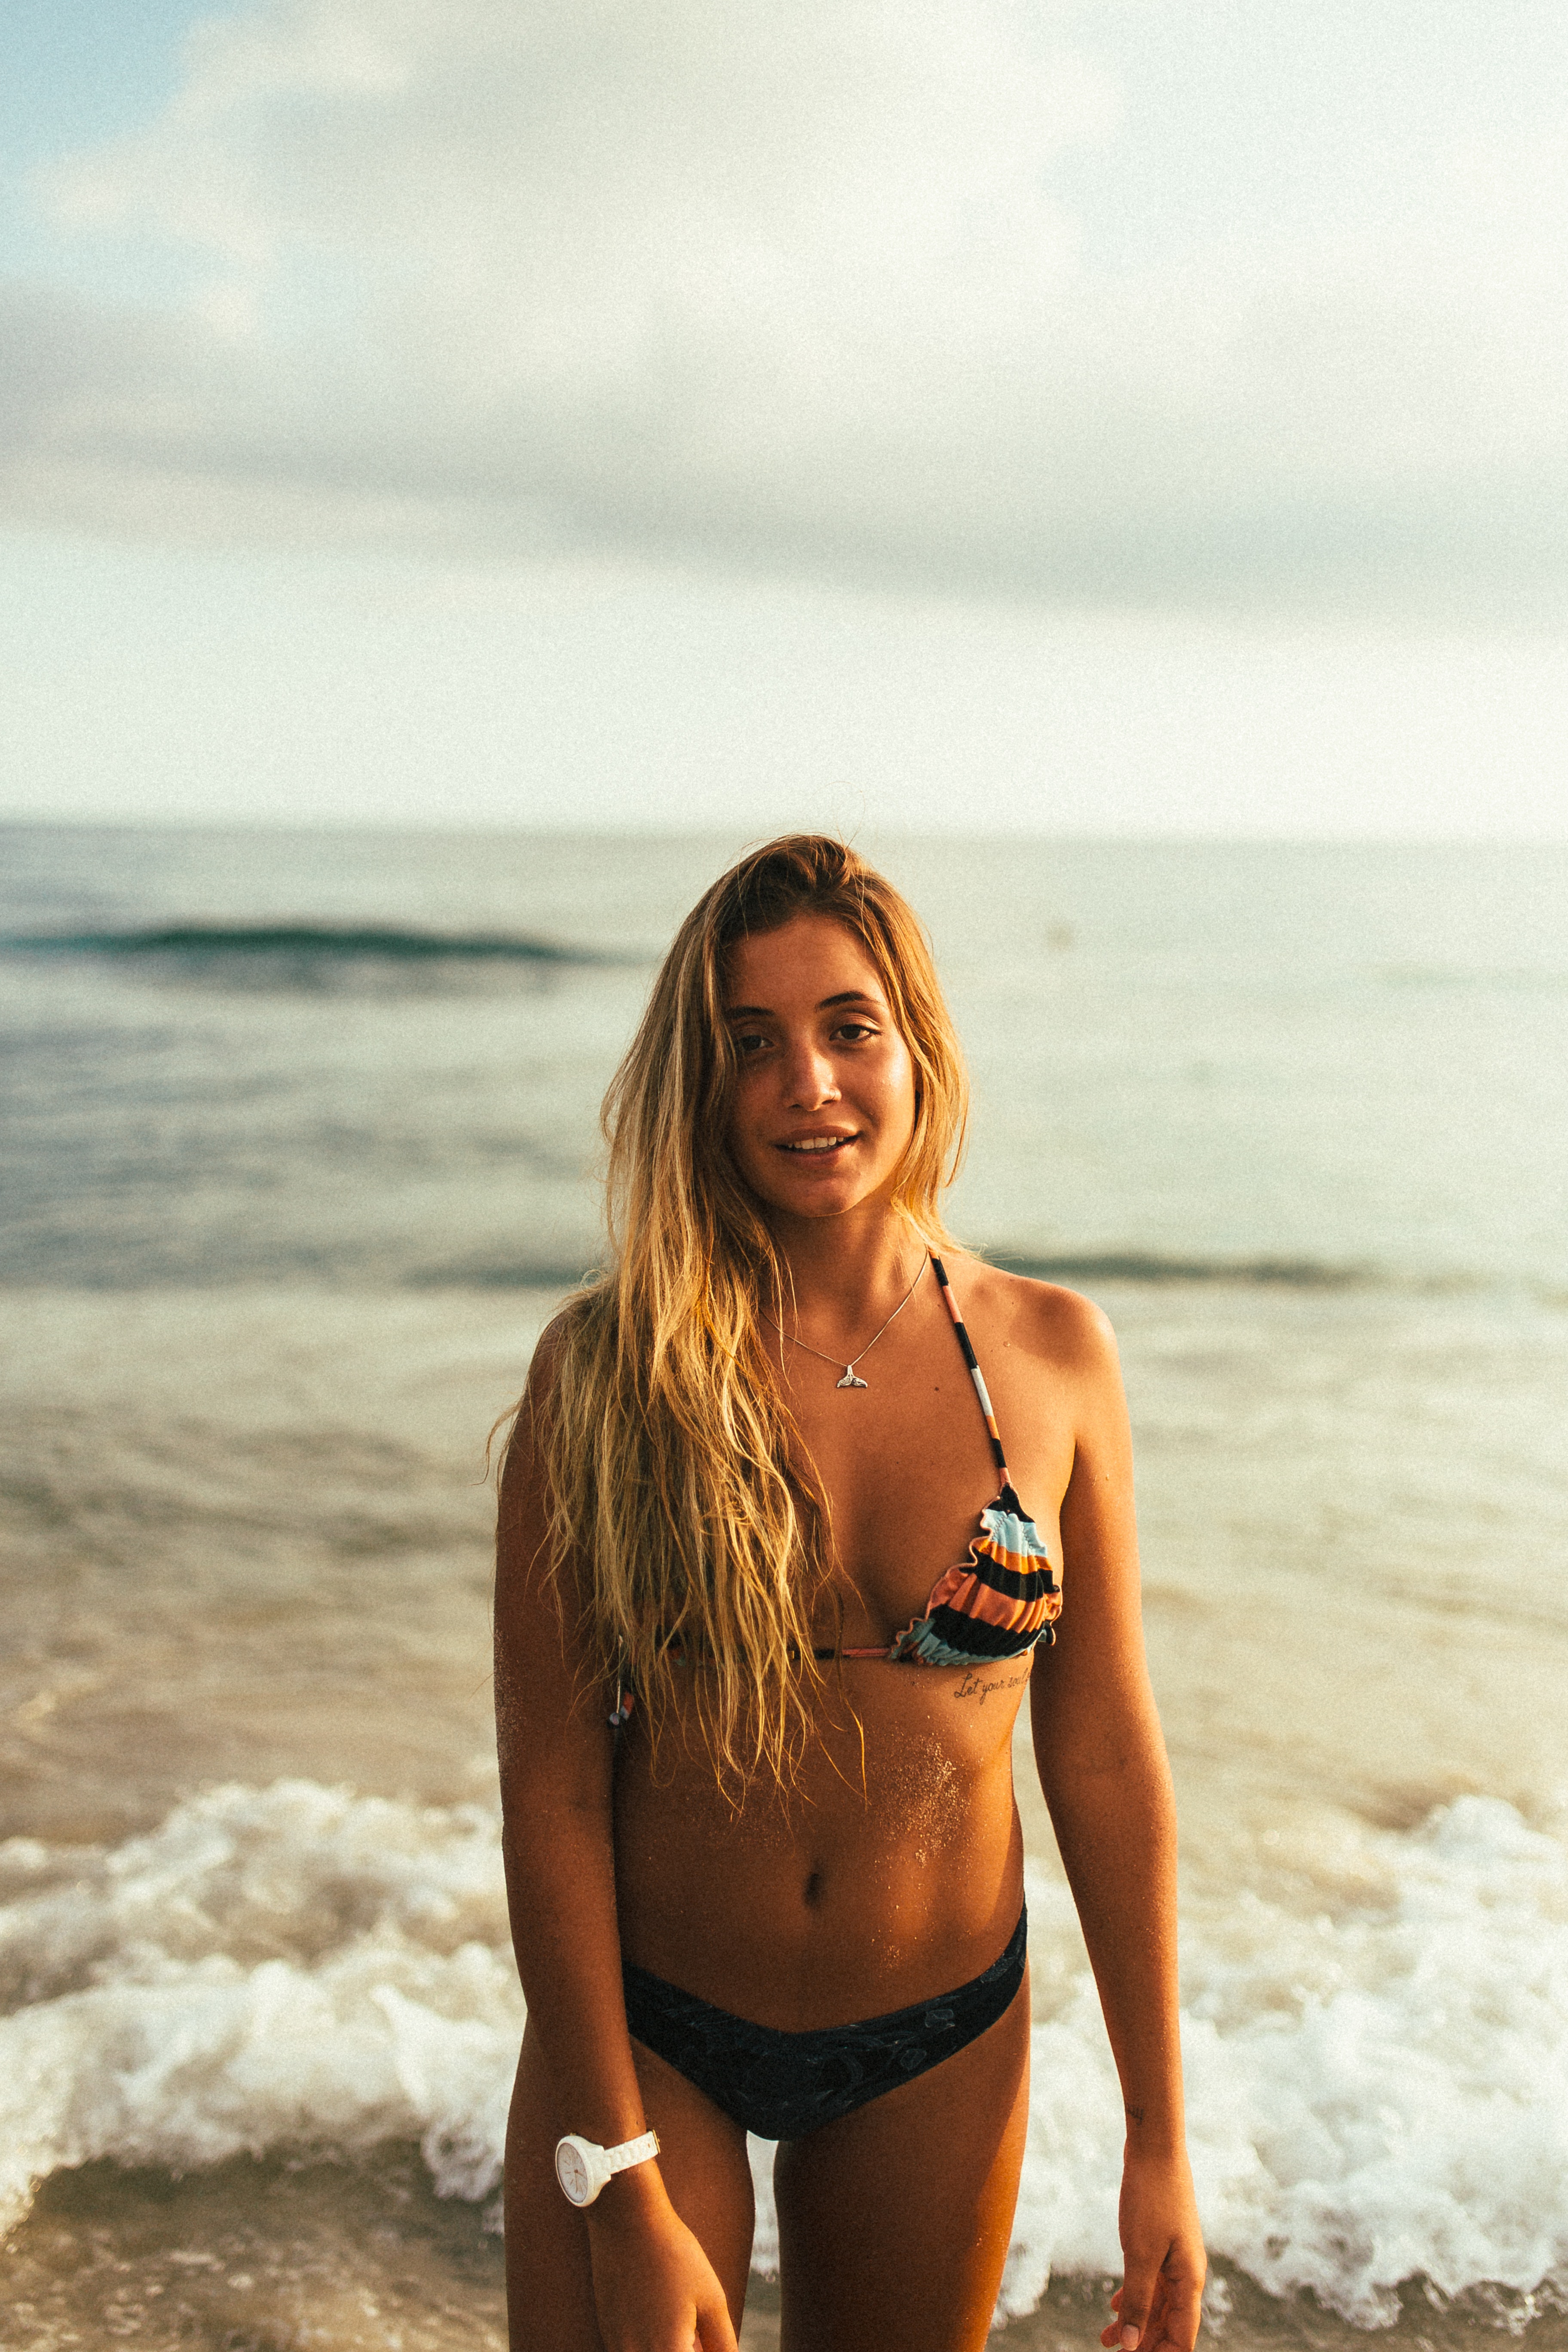
photograph, bikini, beach, clothing, beauty, swimwear, vacation, summer, model, sea, photo shoot, blond, swimsuit top, ocean, fun, photography, long hair, surfer hair, smile, wave, lingerie, undergarment, happy, coast, brown hair, sun tanning